E-M-F Company

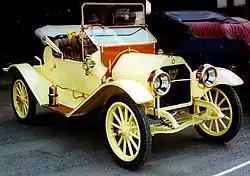
E-M-F Model 30 Roadster 1912

In 1909, E-M-F bought the Detroit plant of the De Luxe company and began production of E-M-F cars. E-M-F produced several models of its own design and contracted to sell them through Studebaker wagon dealerships. At one point, E-M-F vehicles outproduced all but Ford in the American market.